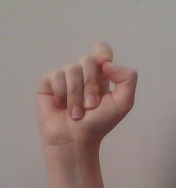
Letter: fa